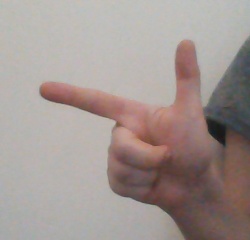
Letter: yaa